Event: Nepal Earthquake
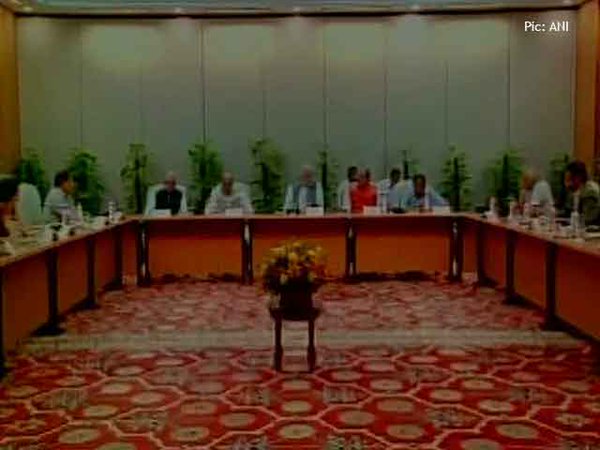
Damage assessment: no_damage